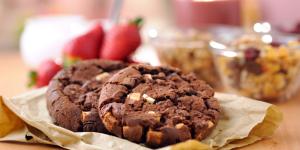
galletas con chispas